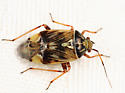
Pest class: lygus_bug